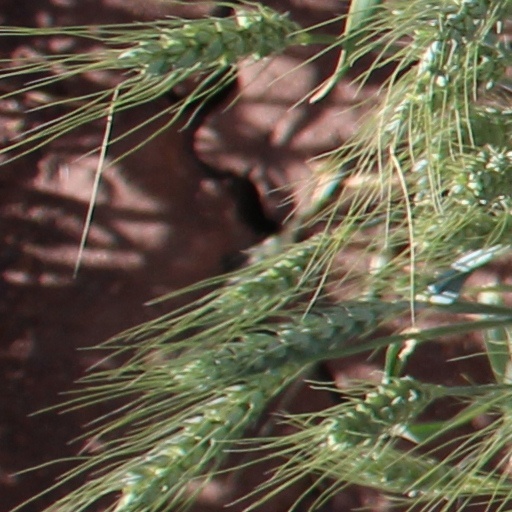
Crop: wheat